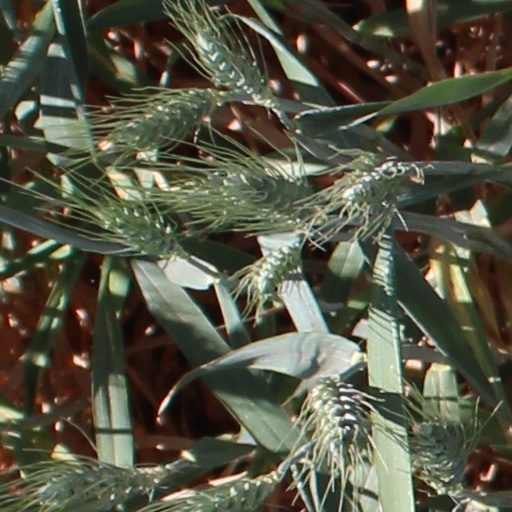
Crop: wheat